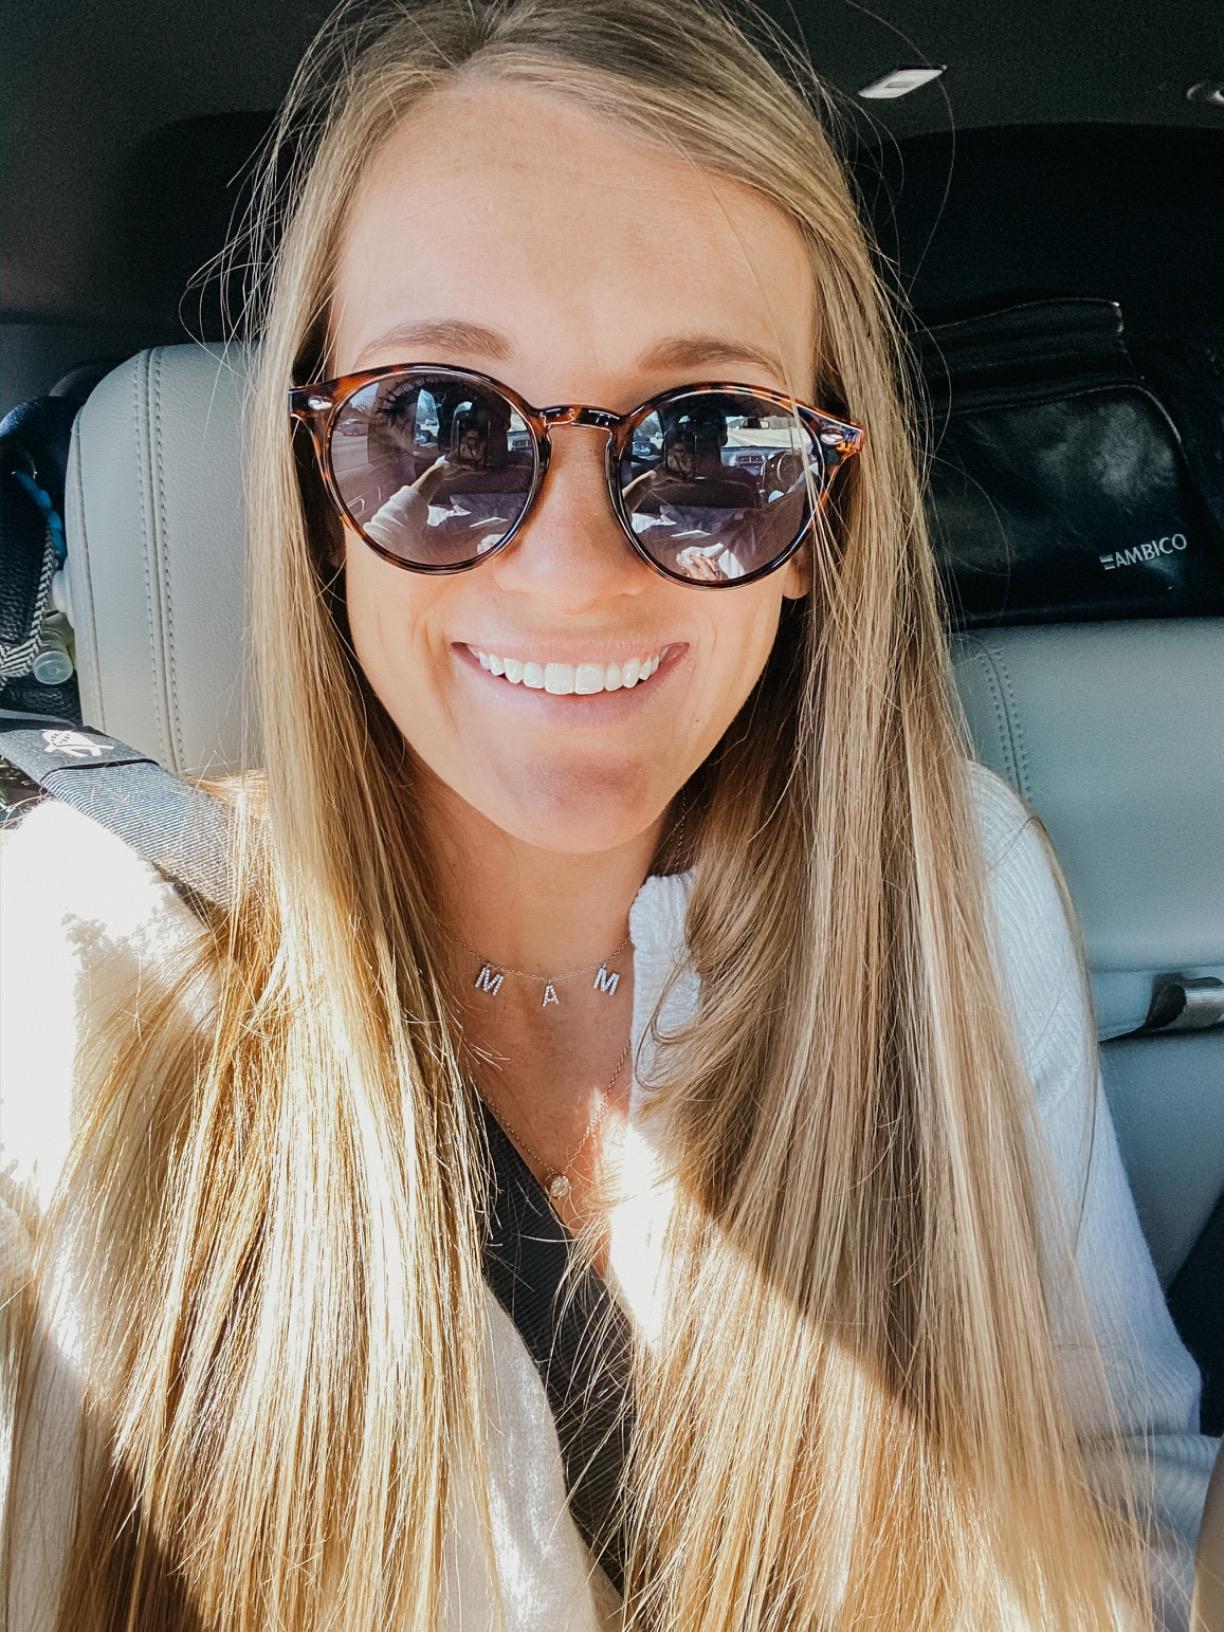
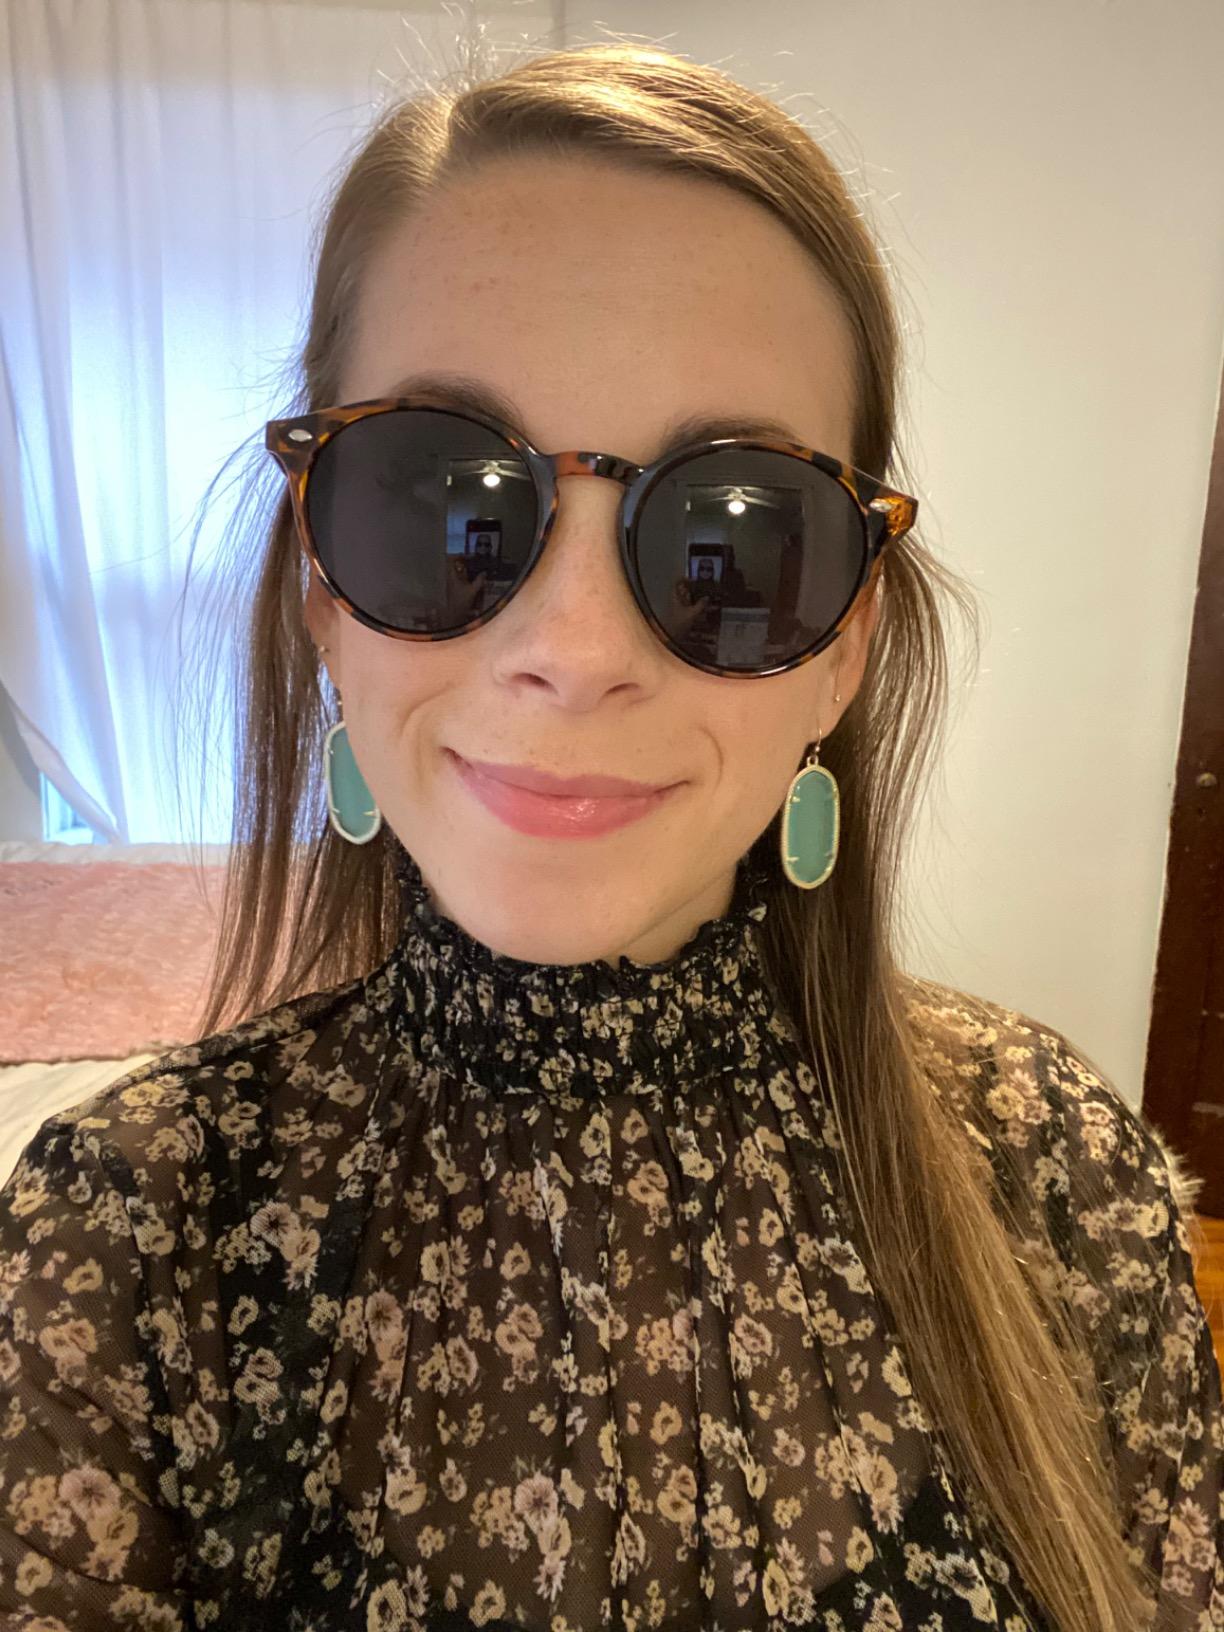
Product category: accessories_sunglasses
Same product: yes